Étienne Gaboury

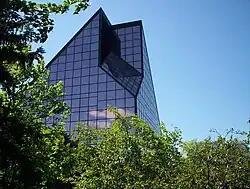
Gaboury's Royal Canadian Mint (Winnipeg)

After returning from Paris, Gaboury settled in Winnipeg, where he established an architectural partnership with Denis Lussier and Frank Sigurdson. He eventually became its sole principal in 1976. Gaboury was known for his regional prairie designs that incorporated elements of the physical, emotional, and spiritual, and characterized himself as a "plains architect". He ultimately completed more than 300 projects, both in Canada and internationally, throughout his almost five-decade-long career.